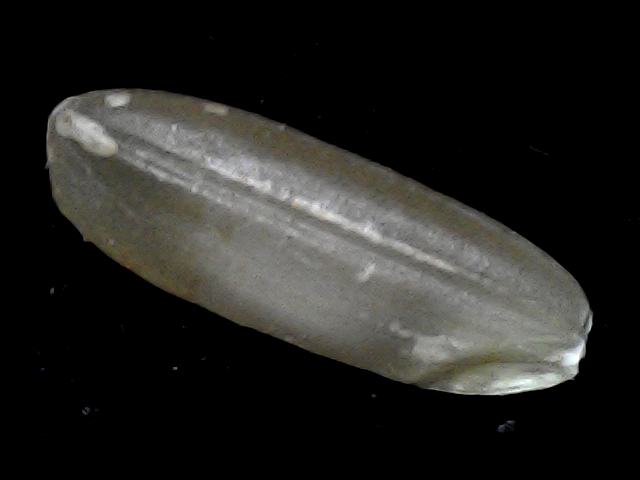
Rice variety: BR23